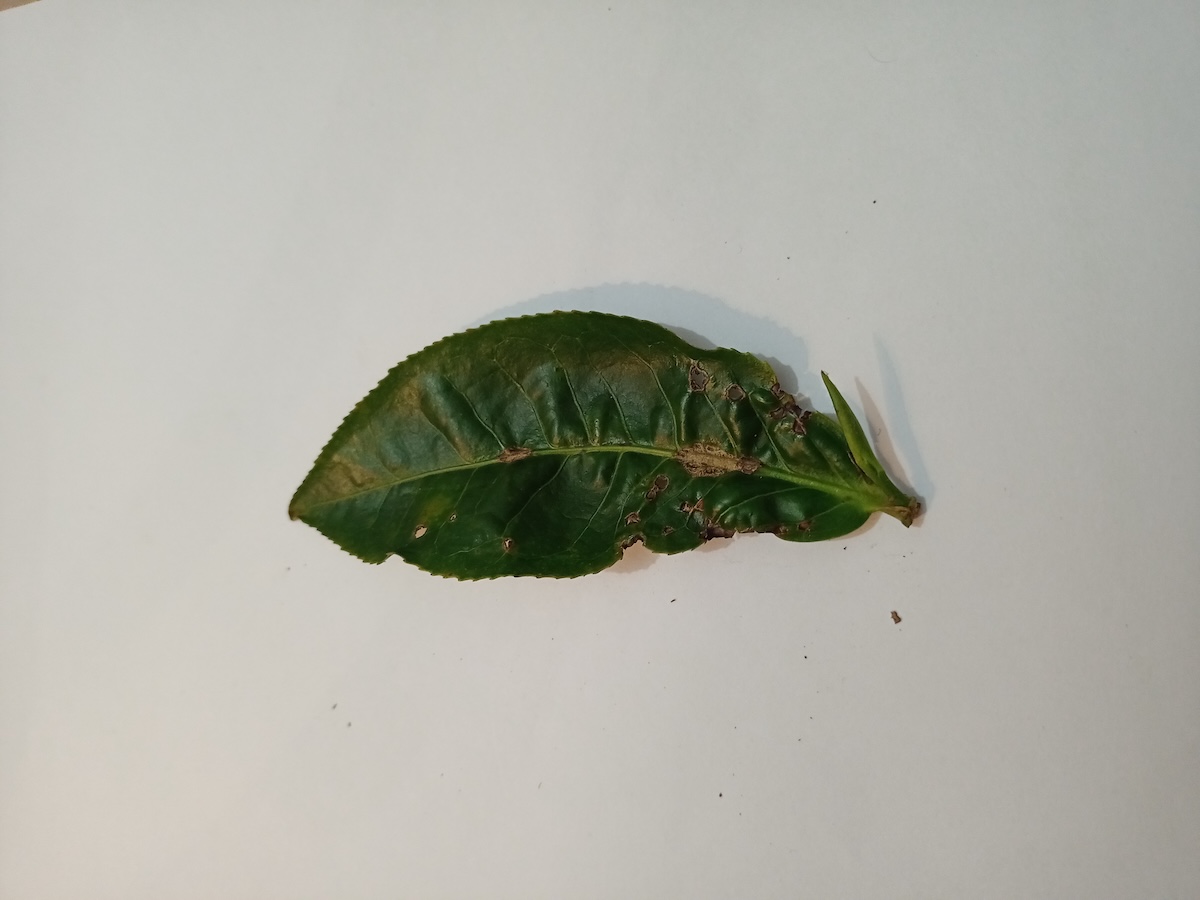
Label: Green mirid bug